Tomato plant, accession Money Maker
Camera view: tilt-top (135 deg); turntable rotation: 210 degrees
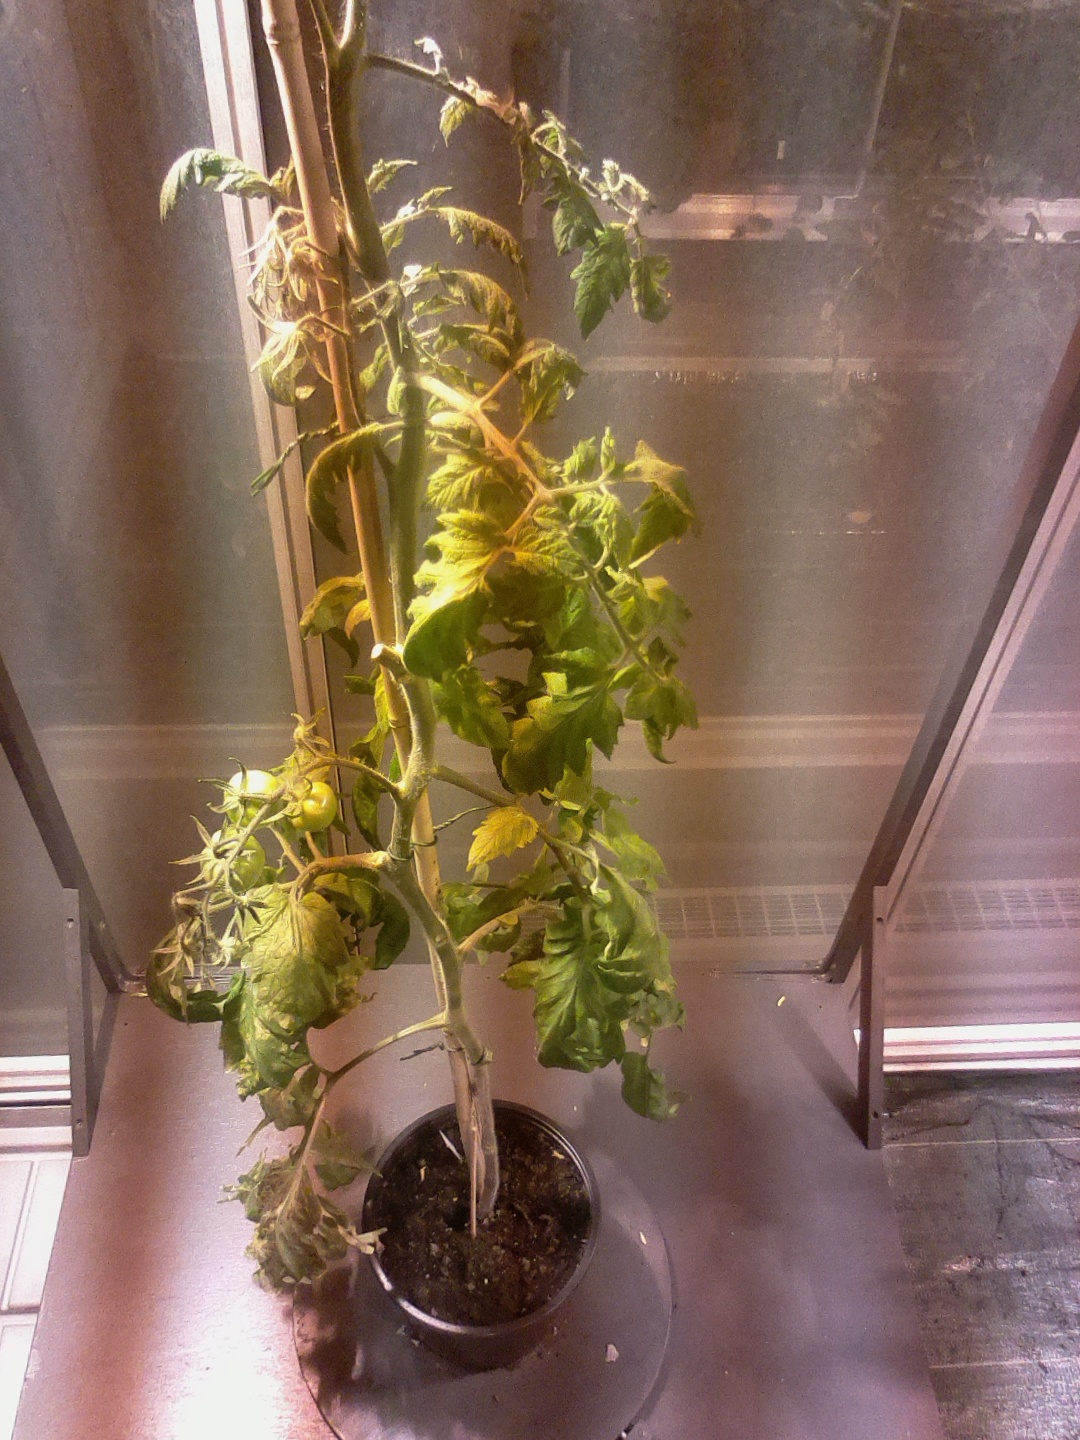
BBCH growth stage 75: 50%-60% of final fruit size